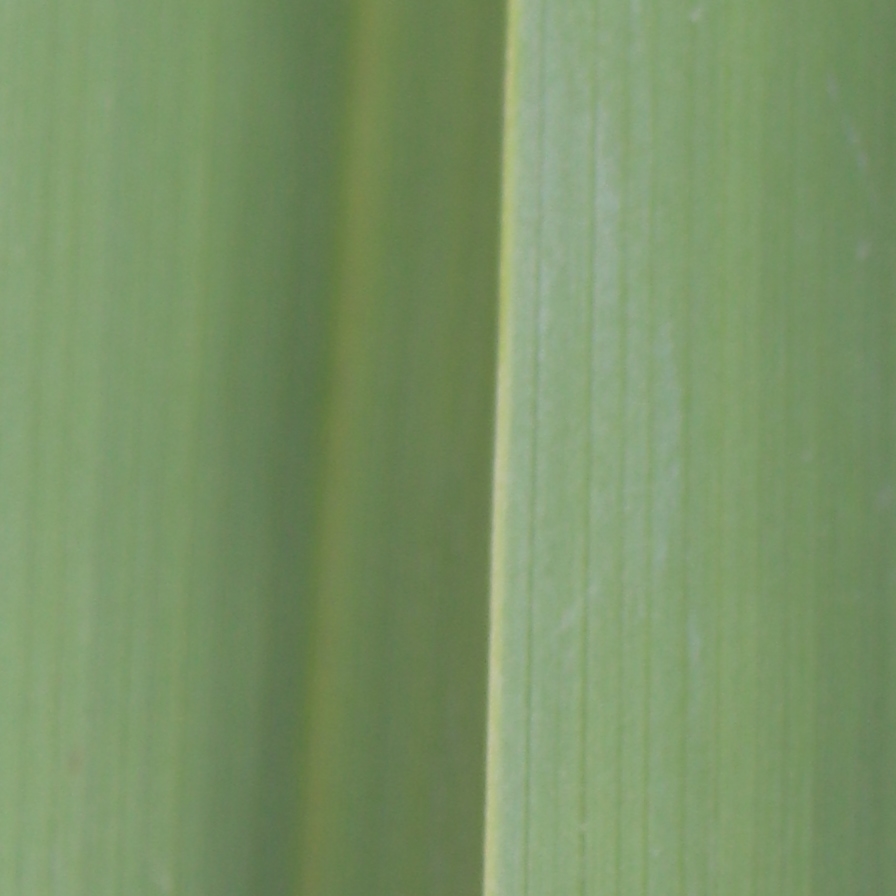
Label: Healthy